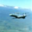
Label: airplane